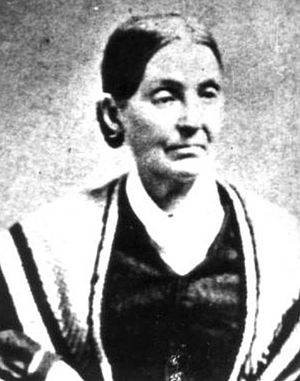
Emma Hale Smith Bidamon
Emma i ca. 1870
Emma Hale Smith Bidamon er mest kendt som værende Joseph Smiths første hustru. Emma blev døbt og dermed medlem af Joseph Smiths Kristi Kirke d. 28. juni 1830. Efter Joseph Smiths død blev Emma i Nauvoo og levede resten af sit liv som medlem af Kristi Samfund. -Hun blev ikke gendøbt, da Kristi Samfund mener at være den retmæssige fortsættelse af Joseph Smiths Kristi Kirke. D. 18. januar 1827 blev Emma gift med Joseph Smith, som hun forblev gift med indtil dennes død. Emma og Joseph fik flere børn, hvoraf en del døde som spædbørn. Deres søn Joseph Smith III blev Kristi Samfunds anden profet. D. 23. december 1847 blev Emma gift med sin anden mand Lewis C. Bidamon, som hun var gift med til sin død. Emma brød sig aldrig om Joseph Smiths flerkoneri, som startede da Joseph Smith giftede sig med deres adoptivdatter Fanny Alger i begyndelsen af 1833, da Alger var 16 år gammel. På trods af at de fleste andre mormonsekter og ikke mormonske forskere er enige om, at Joseph Smith giftede sig med mindst 33 andre kvinder end Emma, anerkendes dette ikke af det andet største mormonske trossamfund, Kristi Samfund.